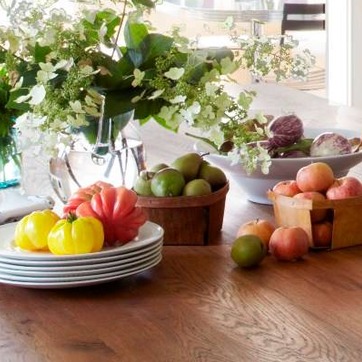
Material: food